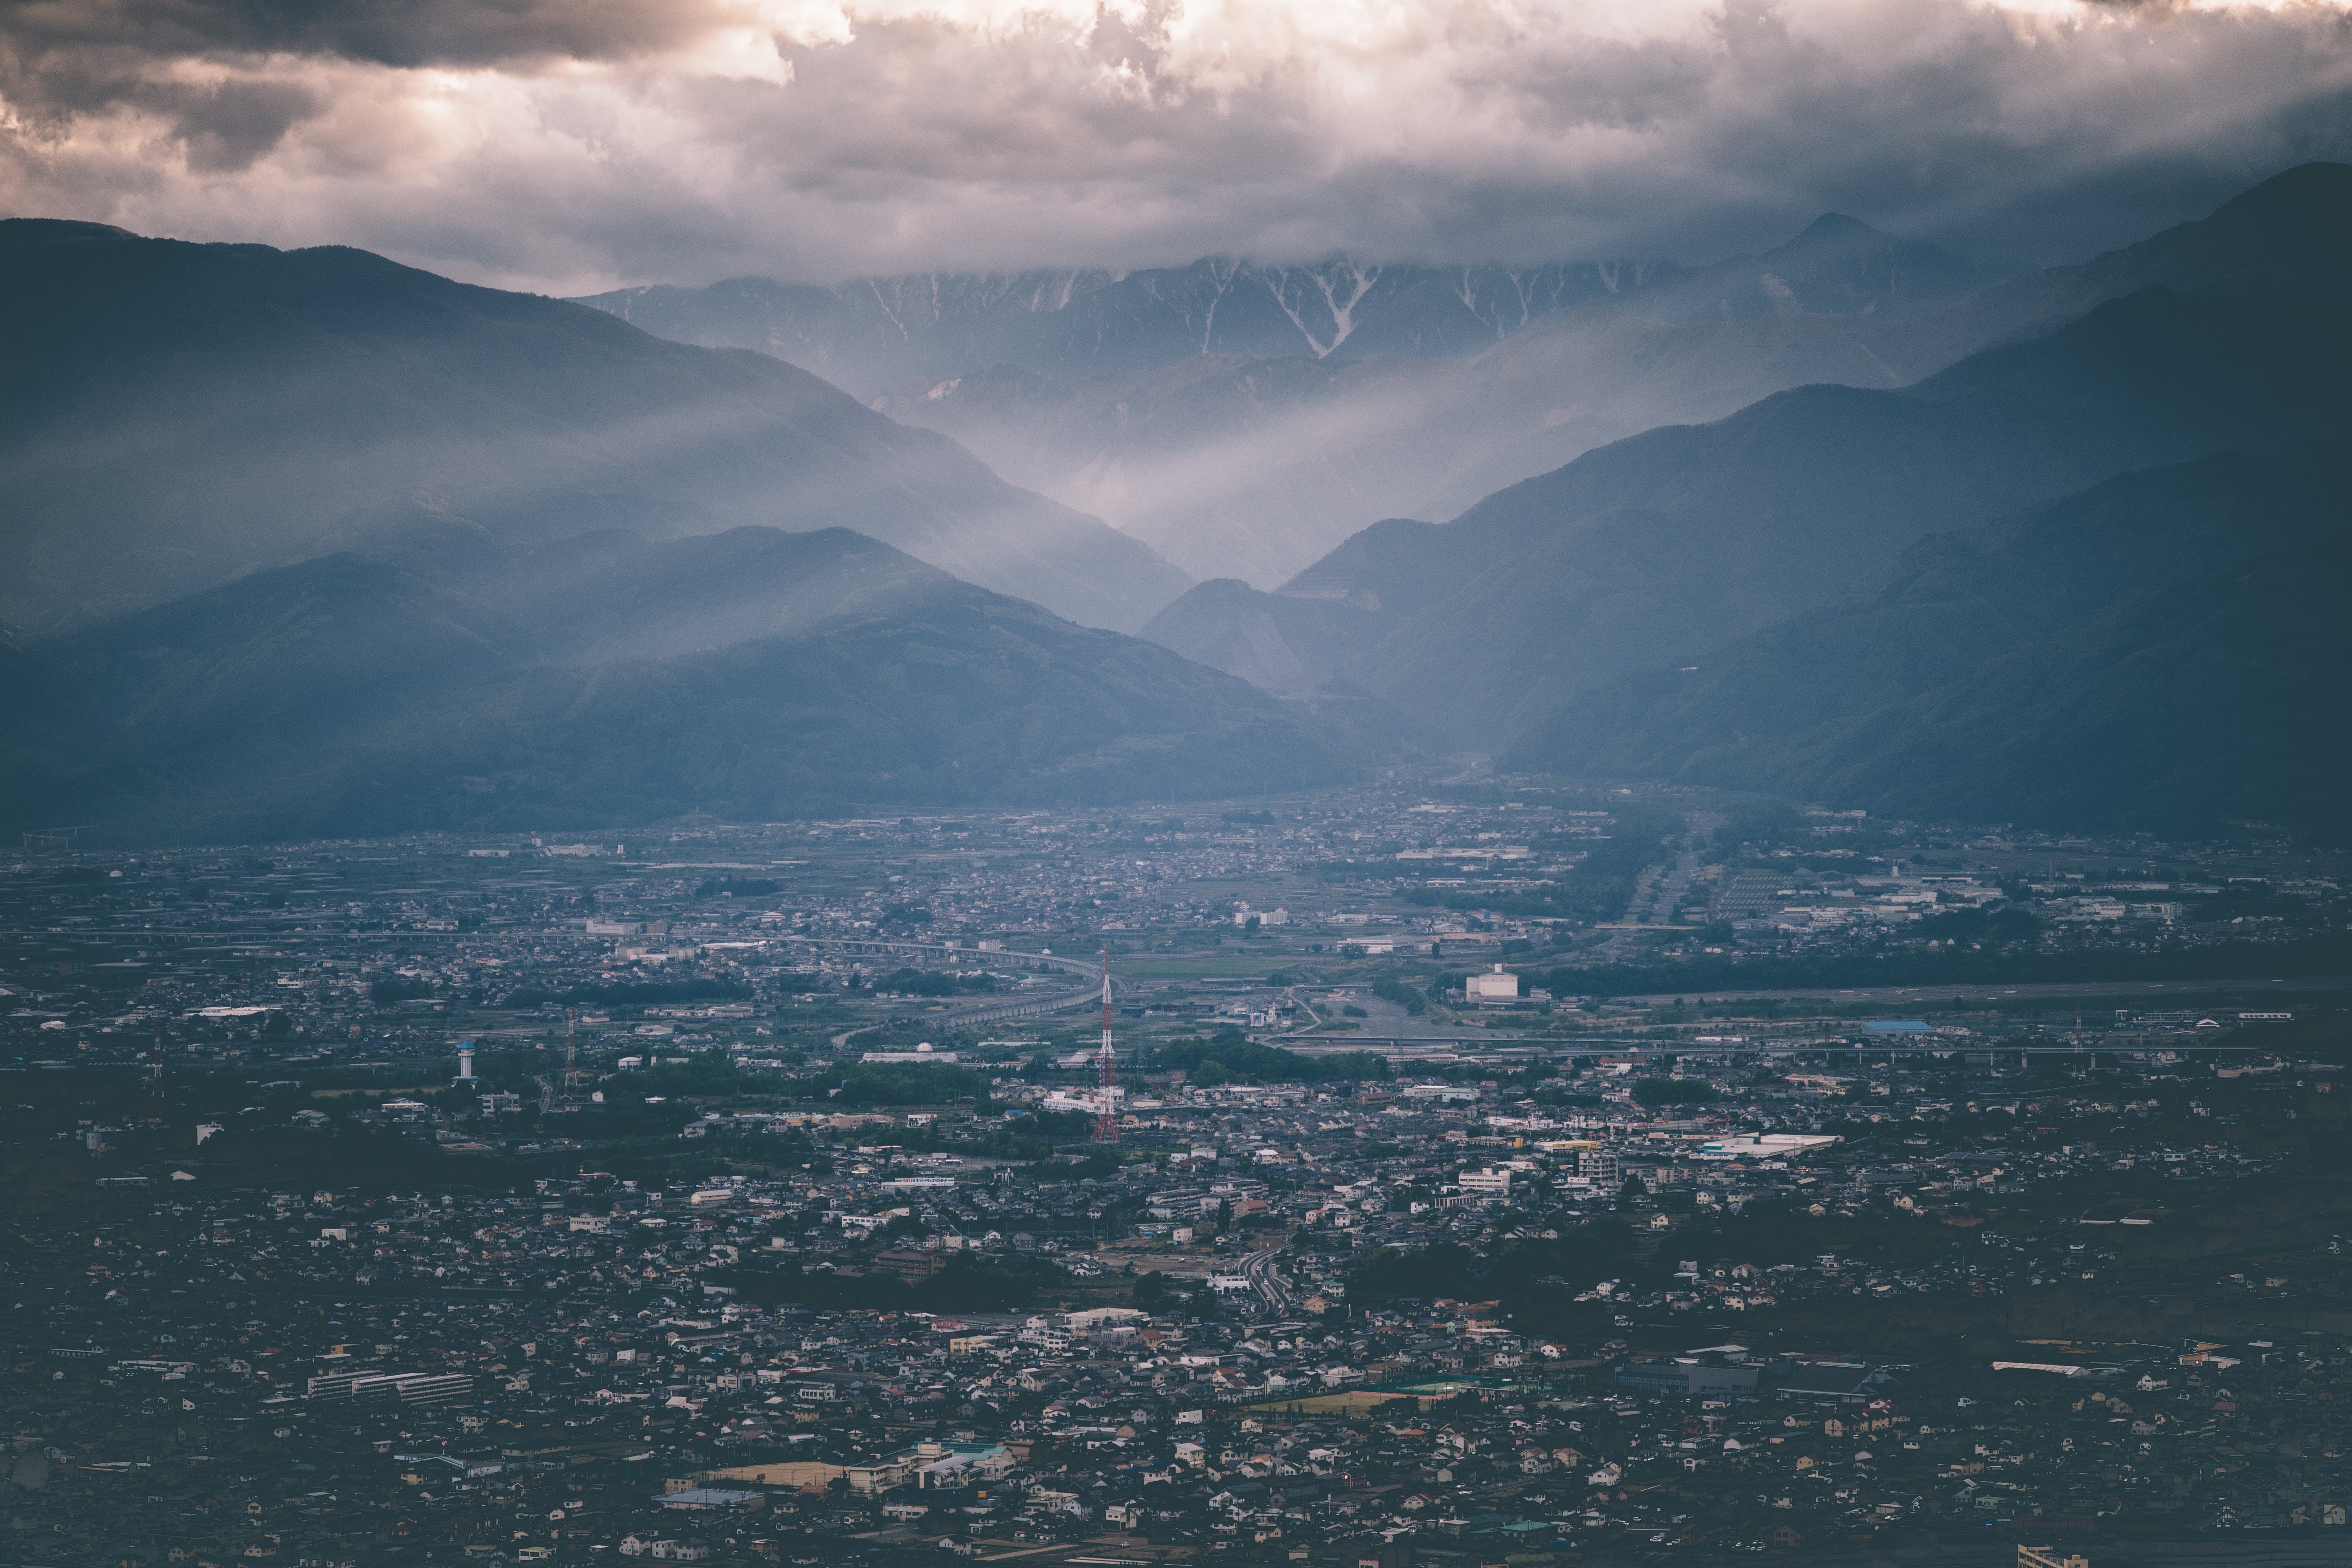
landscape, sea, horizon, mountain, cloud, sky, morning, hill, atmosphere, mountain range, daytime, cumulus, calm, highland, fell, phenomenon, aerial photography, meteorological phenomenon, atmosphere of earth, computer wallpaper, mount scenery